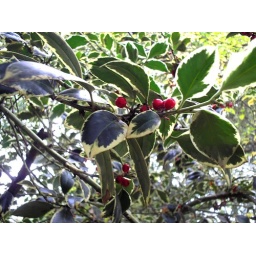
Gorgeous tree out the back. Mistletoe but the variegated variety has lovely bright red berries. Very pretty in Winter.